Los Angeles City Oil Field

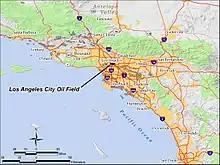
The Los Angeles City Oil Field in the Los Angeles Basin of southern California. Other oil fields are shown in light gray.

The Los Angeles City Oil Field is a large oil field north of Downtown Los Angeles. Long and narrow, it extends from immediately south of Dodger Stadium west to Vermont Avenue, encompassing an area of about four miles (6 km) long by a quarter-mile across. Its former productive area amounts to .